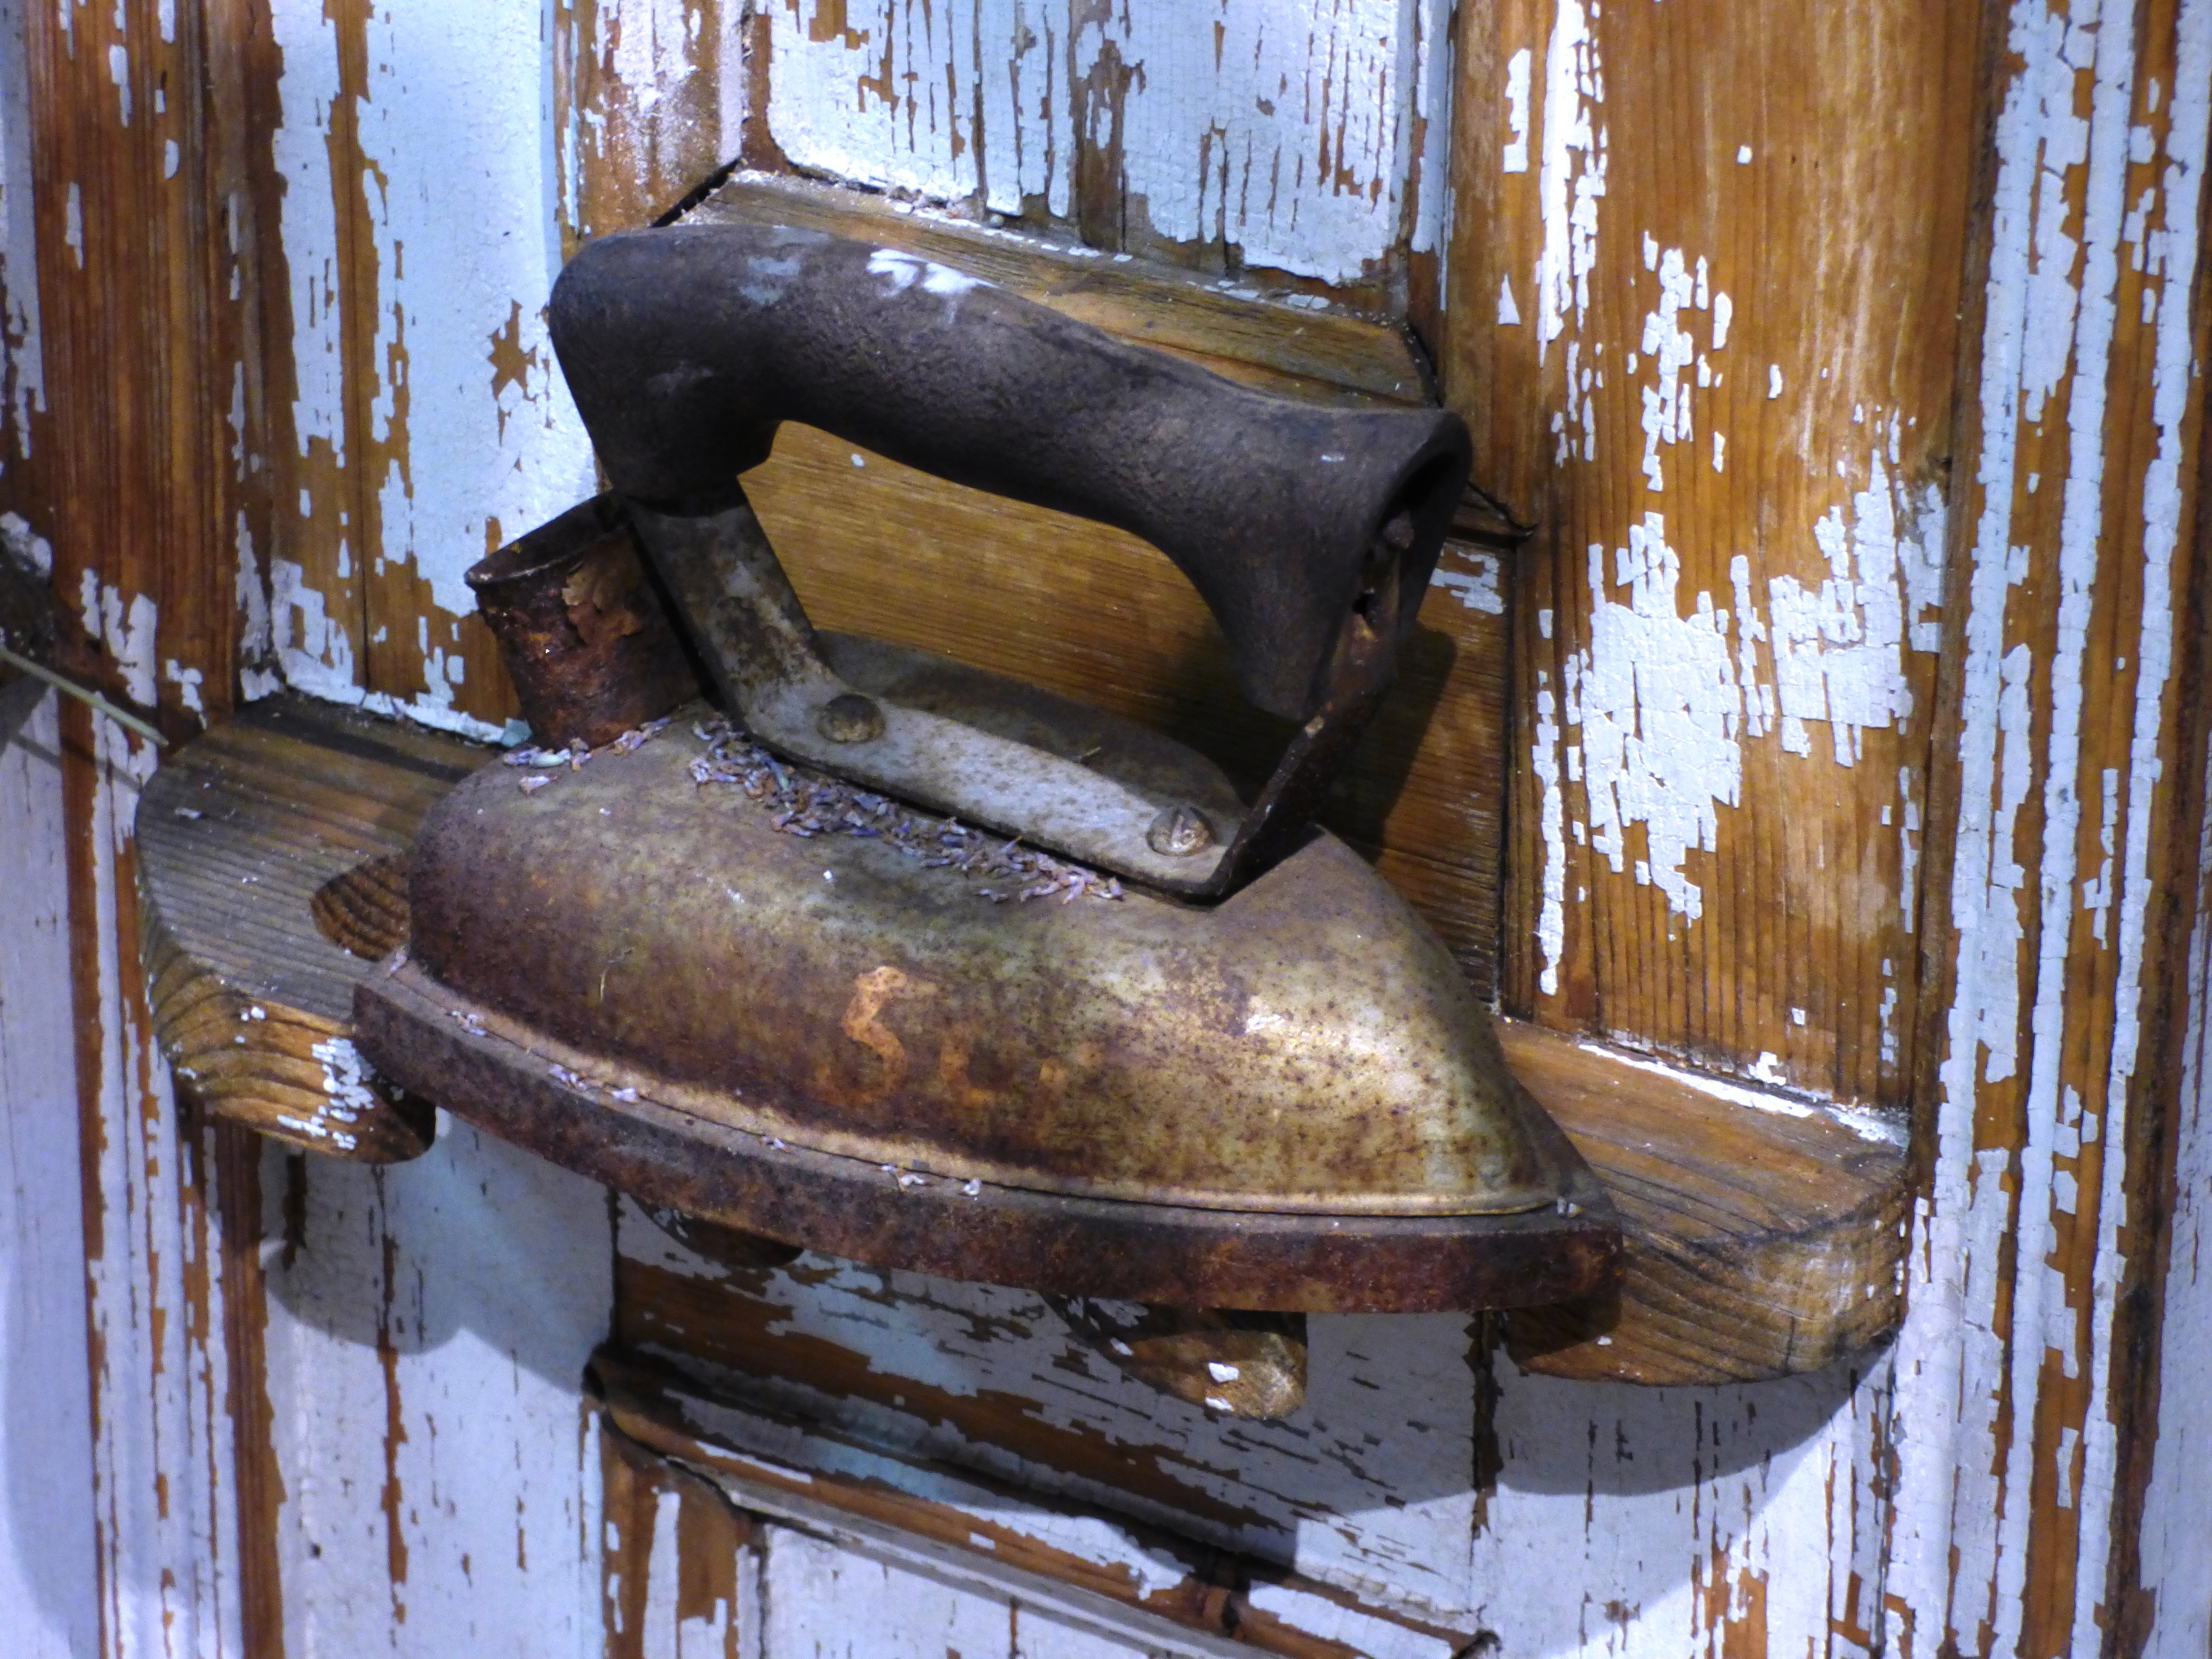
wood, antique, monument, rust, iron, ironing, man made object